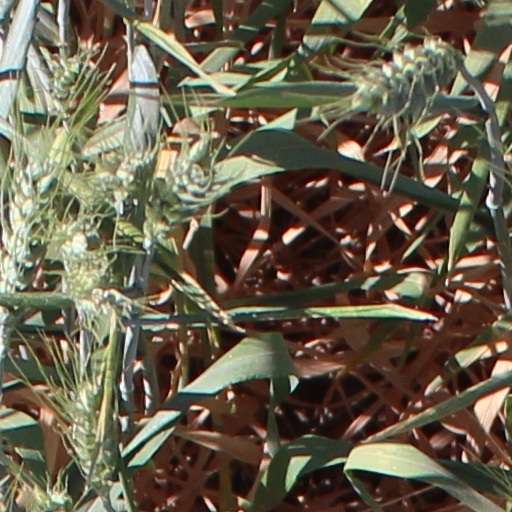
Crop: wheat